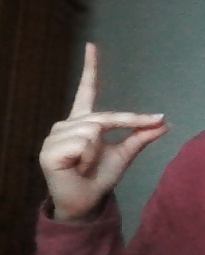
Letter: ta